Feni (liquor)

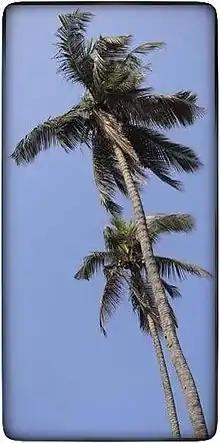
Fresh toddy ("sur"), fermented toddy ("maddel"), and toddy vinegar ("vinagr") are obtained from coconut flower sap

In the traditional method of making cashew feni, only tree-ripened cashew apples that have fallen are picked and taken for the crush. The cashew apples are de-seeded and then dropped into the stomping area. This area is called a "collmi" and is usually a rock cut into a basin shape. The cashew apples are stomped to release the juice. Stomping has now gradually been replaced by the use of a press called a "pingre" (cage). The pulp is then hand-patted into small mounds traditionally using a particular vine, "nudi", which is snaked around it to hold it together while a heavy weight (typically a boulder) is placed on top. The juice produced through this second extraction process is known as "neero/niro", and is refreshing to drink; however, it is not used in the fermentation process generally for making feni. The first juice extract, obtained by stomping cashew apples, is transferred traditionally in a large earthen pot called a "koddem", which is buried halfway in the ground and left while the juice ferments for several days. Delicate earthen "koddem" have now been replaced by plastic drums for the sake of practicality. No additional yeast or nutrients are added to hasten the process.